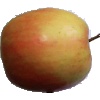
Label: Apple Pink Lady 1